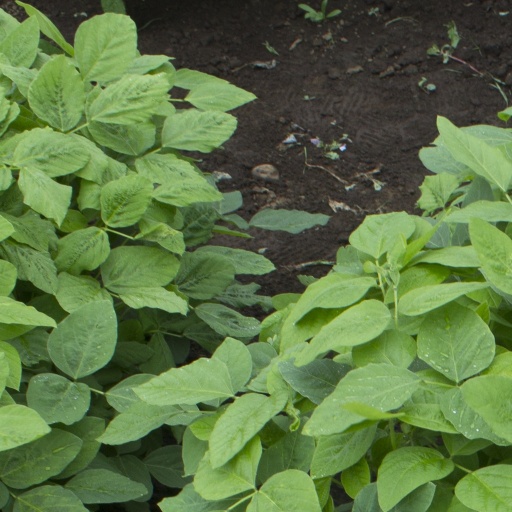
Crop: soybean